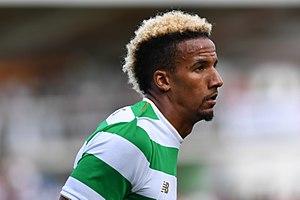
Scott Sinclair, né le 25 mars 1989 à Bath, est un footballeur anglais qui évolue au poste d'attaquant à Preston North End.